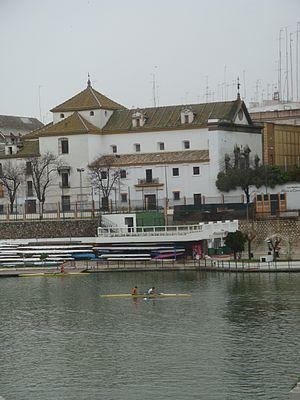
Los Remedios est un quartier de la ville andalouse de Séville, en Espagne. Il appartient au district de Los Remedios. Il doit son nom au couvent actuellement disparu de Carmelita de Los Remedios, mais dont l'église existe toujours : elle se trouve à la place de Cuba et abrite le musée du véhicule hippomobile.
Los Remedios est un des onze districts de la ville andalouse de Séville, en Espagne. Los Remedios est également le nom d'un quartier de ce dernier, le deuxième étant Tablada. Il doit son nom au couvent actuellement disparu de Carmelita de Los Remedios, mais dont l'église existe toujours : elle se trouve à la place de Cuba et abrite le musée du véhicule hippomobile. Le district de Los Remedios est, avec Triana, un des deux districts de la ville se trouvant à l'ouest de la darse du Guadalquivir qui traverse Séville du nord au sud. Il compte 27 009 habitants.